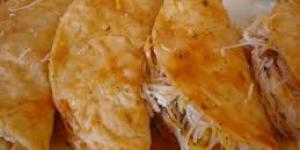
enchilada de queso